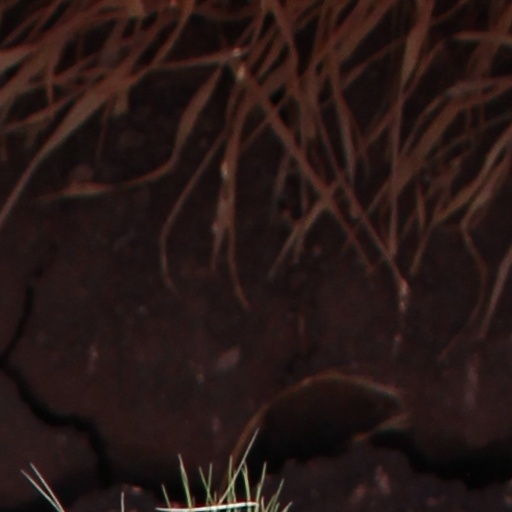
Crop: wheat